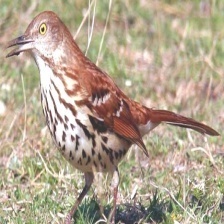
Species: BROWN THRASHER
Scientific name: TOXOSTOMA RUFUM